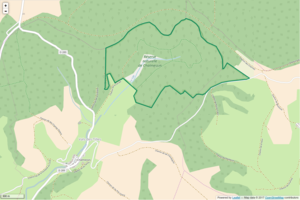
Périmètre de la RNN de Chalmessin.
La Réserve naturelle nationale de Chalmessin est une réserve naturelle nationale située en Champagne-Ardenne en région Grand Est. Classée en 1993, elle s’étend sur 124 ha et protège l'un des marais tufeux les plus remarquables du plateau de Langres ainsi que la faune et la flore qui l'accompagnent.